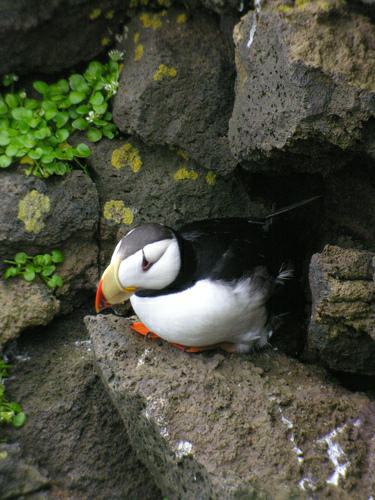
A photo of a horned puffin